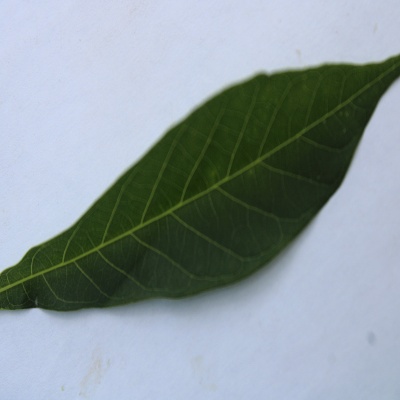
Crop: Cassava
Condition: healthy